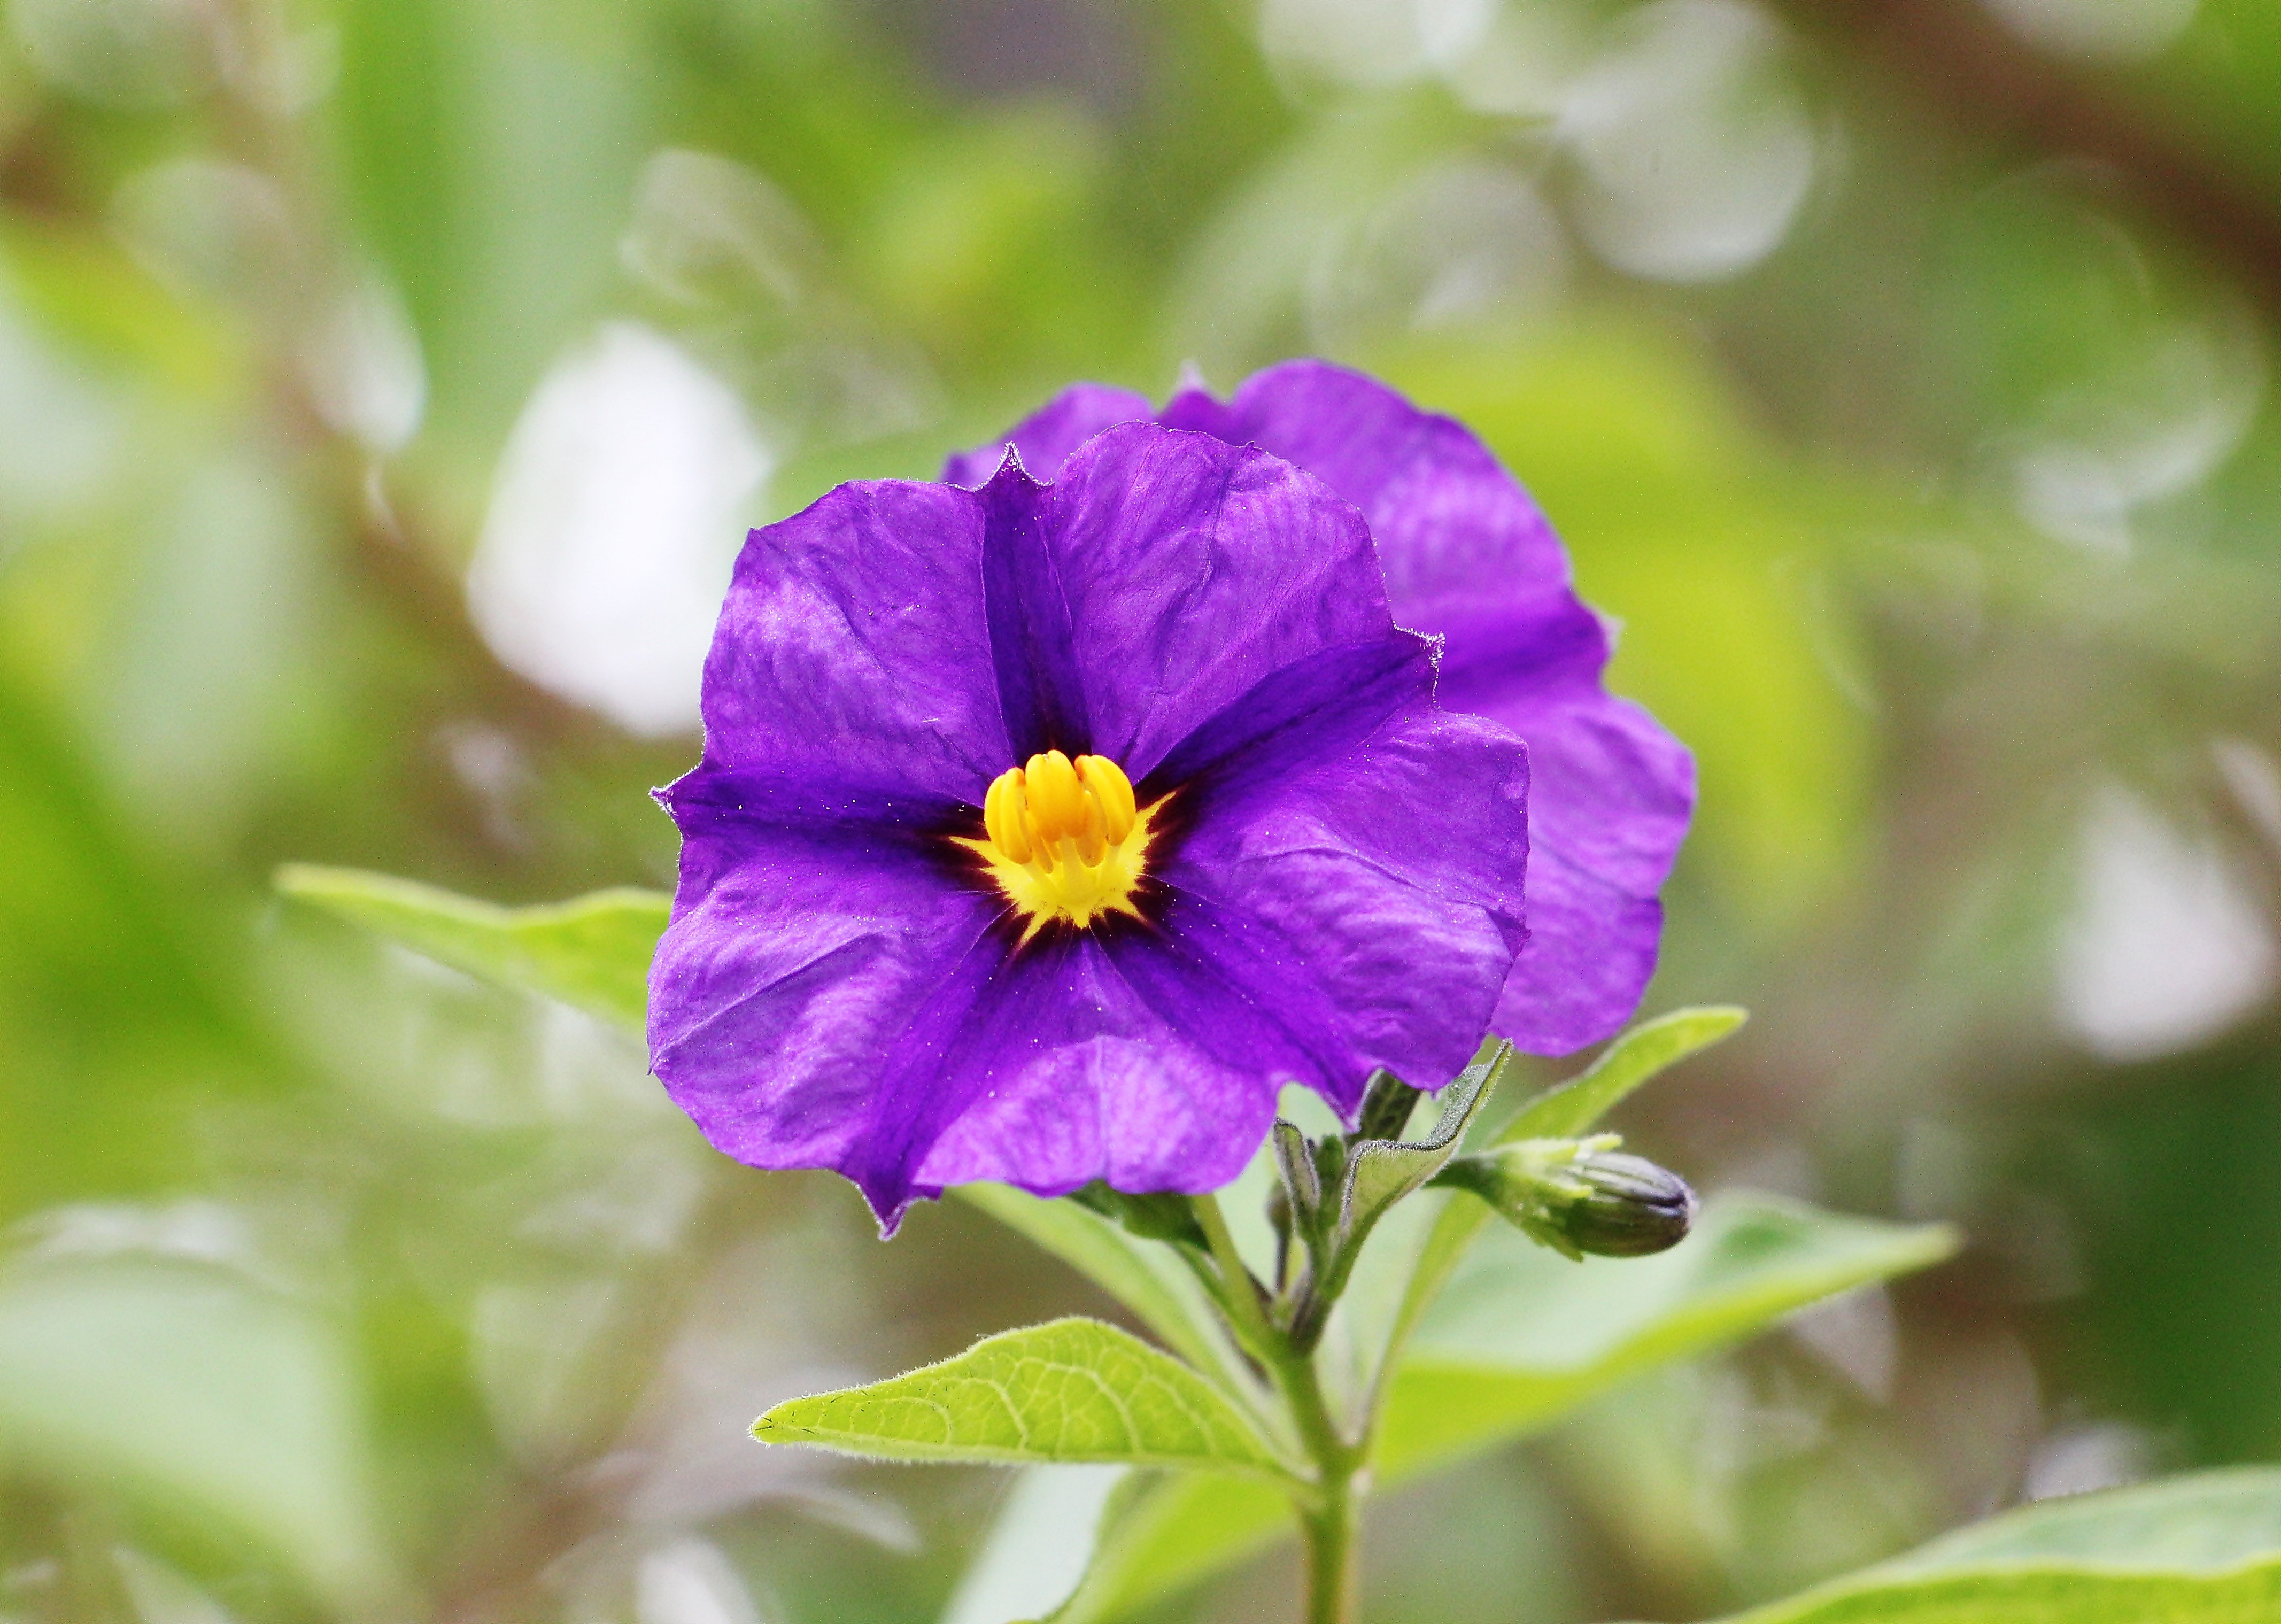
nature, plant, flower, purple, petal, bloom, summer, banner, flora, wildflower, flowers, close up, background image, background, bud, purple flower, of course, viola, macro photography, ornamental plant, pansy, flowering plant, ornamental flower, nachtschattengew chs, gentian shrub, gentian flower shrub, potato tree, potato tree flower, annual plant, land plant, violet family